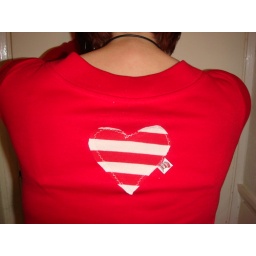
Heart detail to cat in the hat reconstructed t-shirt. Other pics are in my photos